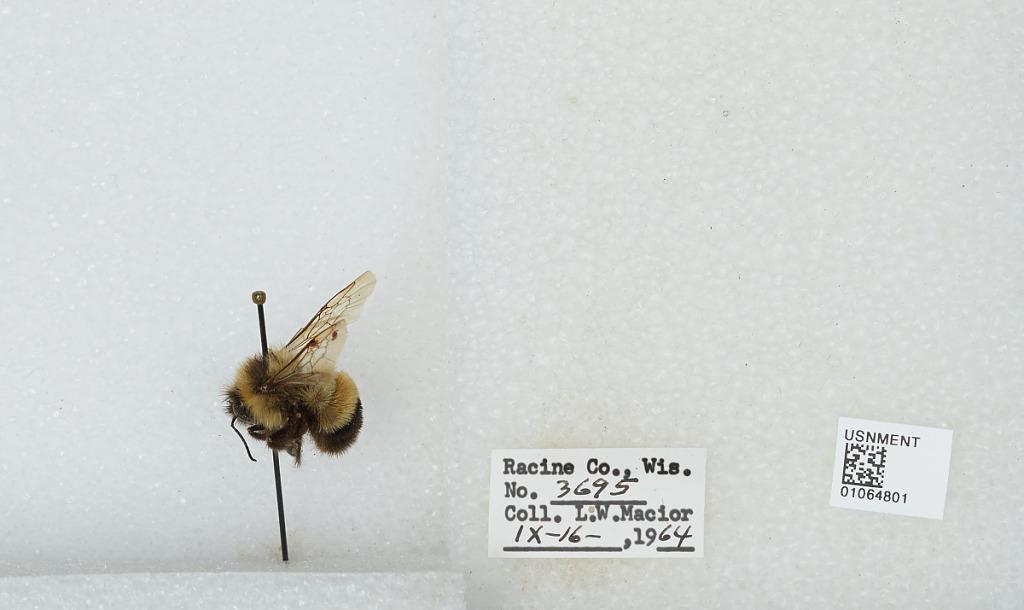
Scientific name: Bombus (Bombus) affinis Cresson
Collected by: L. Macior
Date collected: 1964-9-16
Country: United States
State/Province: Wisconsin
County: Racine
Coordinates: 42.78, -87.76